Church of Vytautas the Great

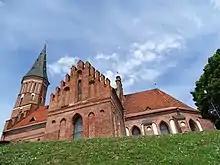
View of the church from below

The earliest extant documentary reference to the church dates back to 1439. It is assumed that a wooden or stone church was constructed around 1400, which was subsequently replaced by a new brick church, i.e. the present building. The tower was erected at the end of the 15th or beginning of the 16th century.